Turkey at the 1924 Summer Olympics

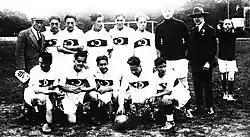
Turkey National Football Team on 25 May 1924.

Turkey competed at the 1924 Summer Olympics in Paris, France.